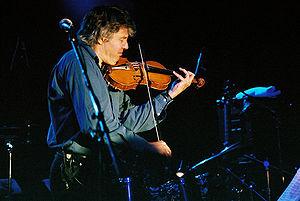
Didier Lockwood, né à Calais le 11 février 1956 et mort dans le 18ᵉ arrondissement de Paris le 18 février 2018, est un violoniste de jazz français.
Jazz en ville est un festival de jazz qui se tient tous les ans à Vannes, en Bretagne, pendant la saison estivale. Il fait suite à Jazz à Vannes, créé en 1980 par Jean-Philippe Breton, dont la dernière édition s'est tenue en 2015.